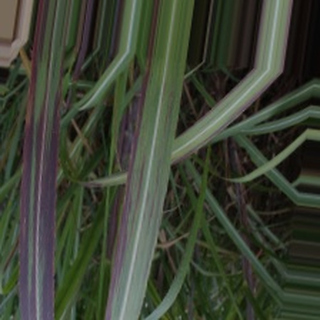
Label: sugarcane_bacterial_blight